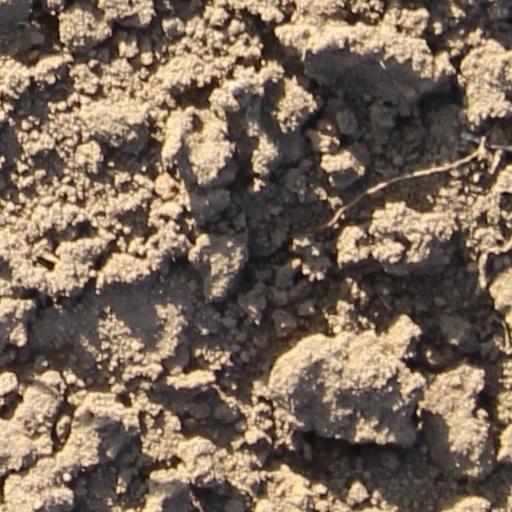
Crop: wheat